Franky Gee

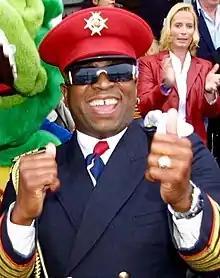
Gee in June 2002

Francisco Alejandro Gutierrez (February 19, 1962 – October 22, 2005), known professionally as Franky Gee, was a Cuban-American singer, disc jockey, rapper and soldier. He was the second lead vocalist of the Europop group Captain Jack.